Coronations in antiquity

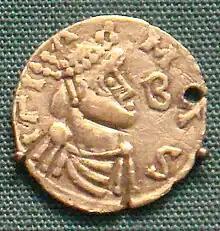
Childebert III (r.694-711).

The Byzantine coronation ceremony begins to influence the Barbarian kingdoms in the West with their Christianization. The Iron Crown of Lombardy is traced in legend to Constantine himself (but more likely dates to the 8th or 9th century).